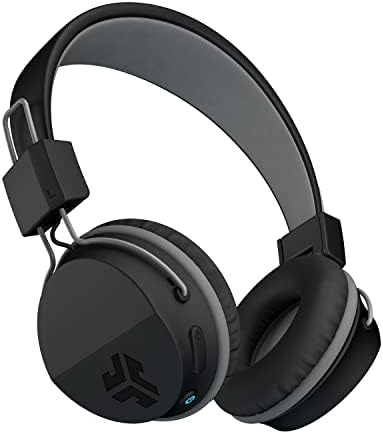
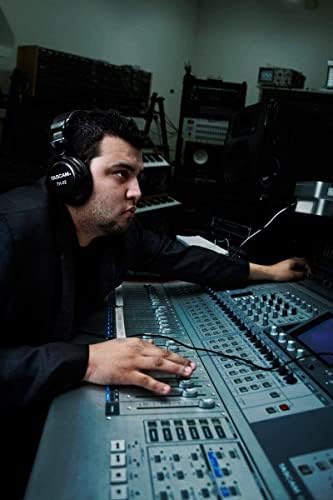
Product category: headphones
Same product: no